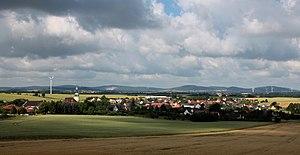
Crostwitz, en haut-sorabe: Chrósćicy, est une commune rurale de Saxe, située dans l'arrondissement de Bautzen, dans le district de Dresde. Le village en lui-même compte 591 habitants, et l'ensemble de la commune, 1 069 habitants. Plus de 84 % des habitants en 2001 y parlaient encore le haut-sorabe.